416th Flight Test Squadron

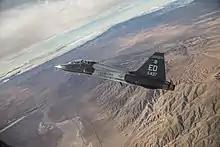
A squadron T-38C flies over the Mojave desert

In the spring of 2015, the 445th Flight Test Squadron, which had been conducting "Test Operations" at Edwards was inactivated and its mission transferred to other test squadrons. A large portion of this mission was absorbed by the 416th, along with the 445th's F-16s and Northrop T-38 Talons.